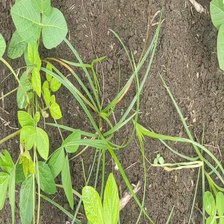
Weed species: Lavhala_(Cyperus_Rotundus)